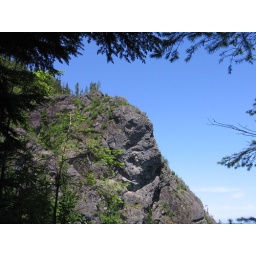
I believe there is a blue jay sitting in that tree.